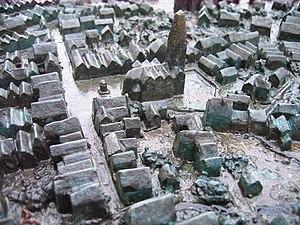
à Herford, arrondissement de Herford, Rhénanie-du-Nord-Westphalie, Allemagne. العربية